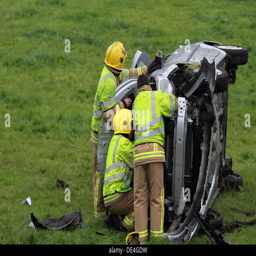
small silver car lies on it 's side in a field .